Stichodactyla toxin

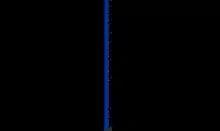
A development timeline

"Stichodactyla helianthus" is a species of sea anemone (Phylum: Cnidaria) belonging to the family "Stichodactylidae". "Helianthus" comes from the Greek words helios meaning sun, and anthos meaning flower, which corresponds to the species' common name "sun anemone". It is sessile and uses potent neurotoxins for defense against its primary predator, the spiny lobster. The venom contains, among other components, numerous ion channel-blocking peptides. In 1995, a group led by Olga Castaneda and Evert Karlsson isolated ShK, a potassium channel-blocking 35-residue peptide from "S. helianthus". The same year, William Kem and his collaborator Michael Pennington synthesized and folded ShK, and showed it blocked neuronal and lymphocyte voltage-dependent potassium channels. In 1996, Ray Norton determined the three-dimensional structure of ShK. In 2005–2006, George Chandy, Christine Beeton and Michael Pennington developed ShK-170 and ShK-186 (ShK-L5), selective blockers of K1.3. ShK-186, now called Dalazatide, was advanced to human trials in 2015-2017 by Shawn Iadonato and Eric Tarcha, as the first-in-man K1.3 blocker for autoimmune disease.